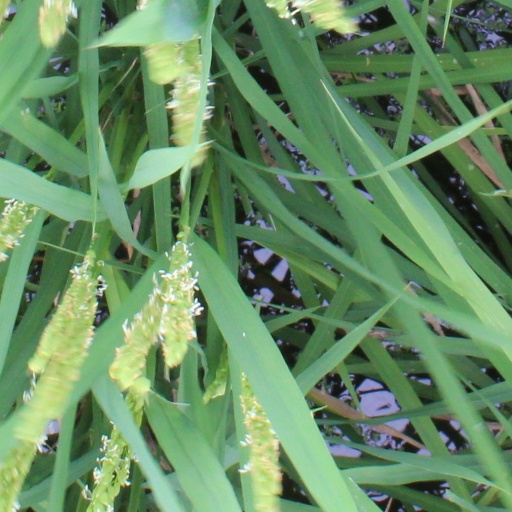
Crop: rice